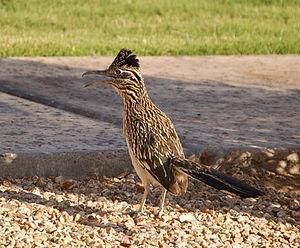
Le Grand Géocoucou, parfois aussi appelé Géocoucou de Californie, est une espèce d'oiseaux coureurs nord-américains de la famille des cuculidés qui compte, entre autres, les coucous.